Junko Matsui

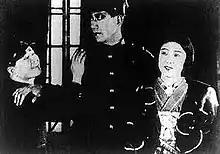
A scene from "Wakôdo no yume" ("The Dreams of Youth", 1928), a romantic comedy by Yasujirõ Ozu, featuring Junko Matsui

Matsui started on stage as a young woman, beginning when she substituted for her sister in a show. On stage she was known as Kiyomi Matsui. She joined the Shochiku Komata film studio with her sister. She appeared in dozens of silent and sound films in the 1920s and 1930s.